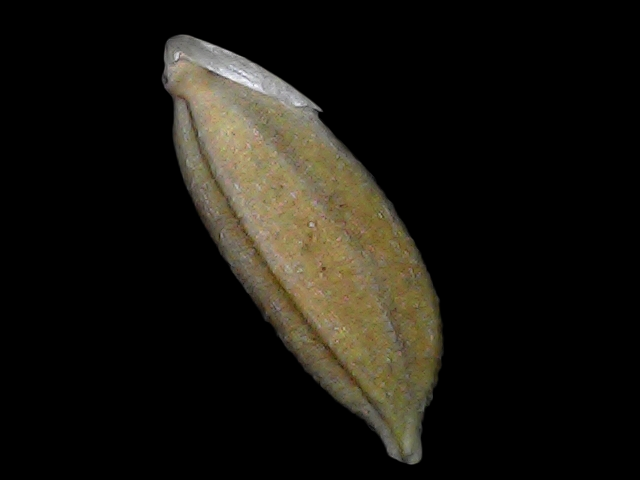
Rice variety: Bd34